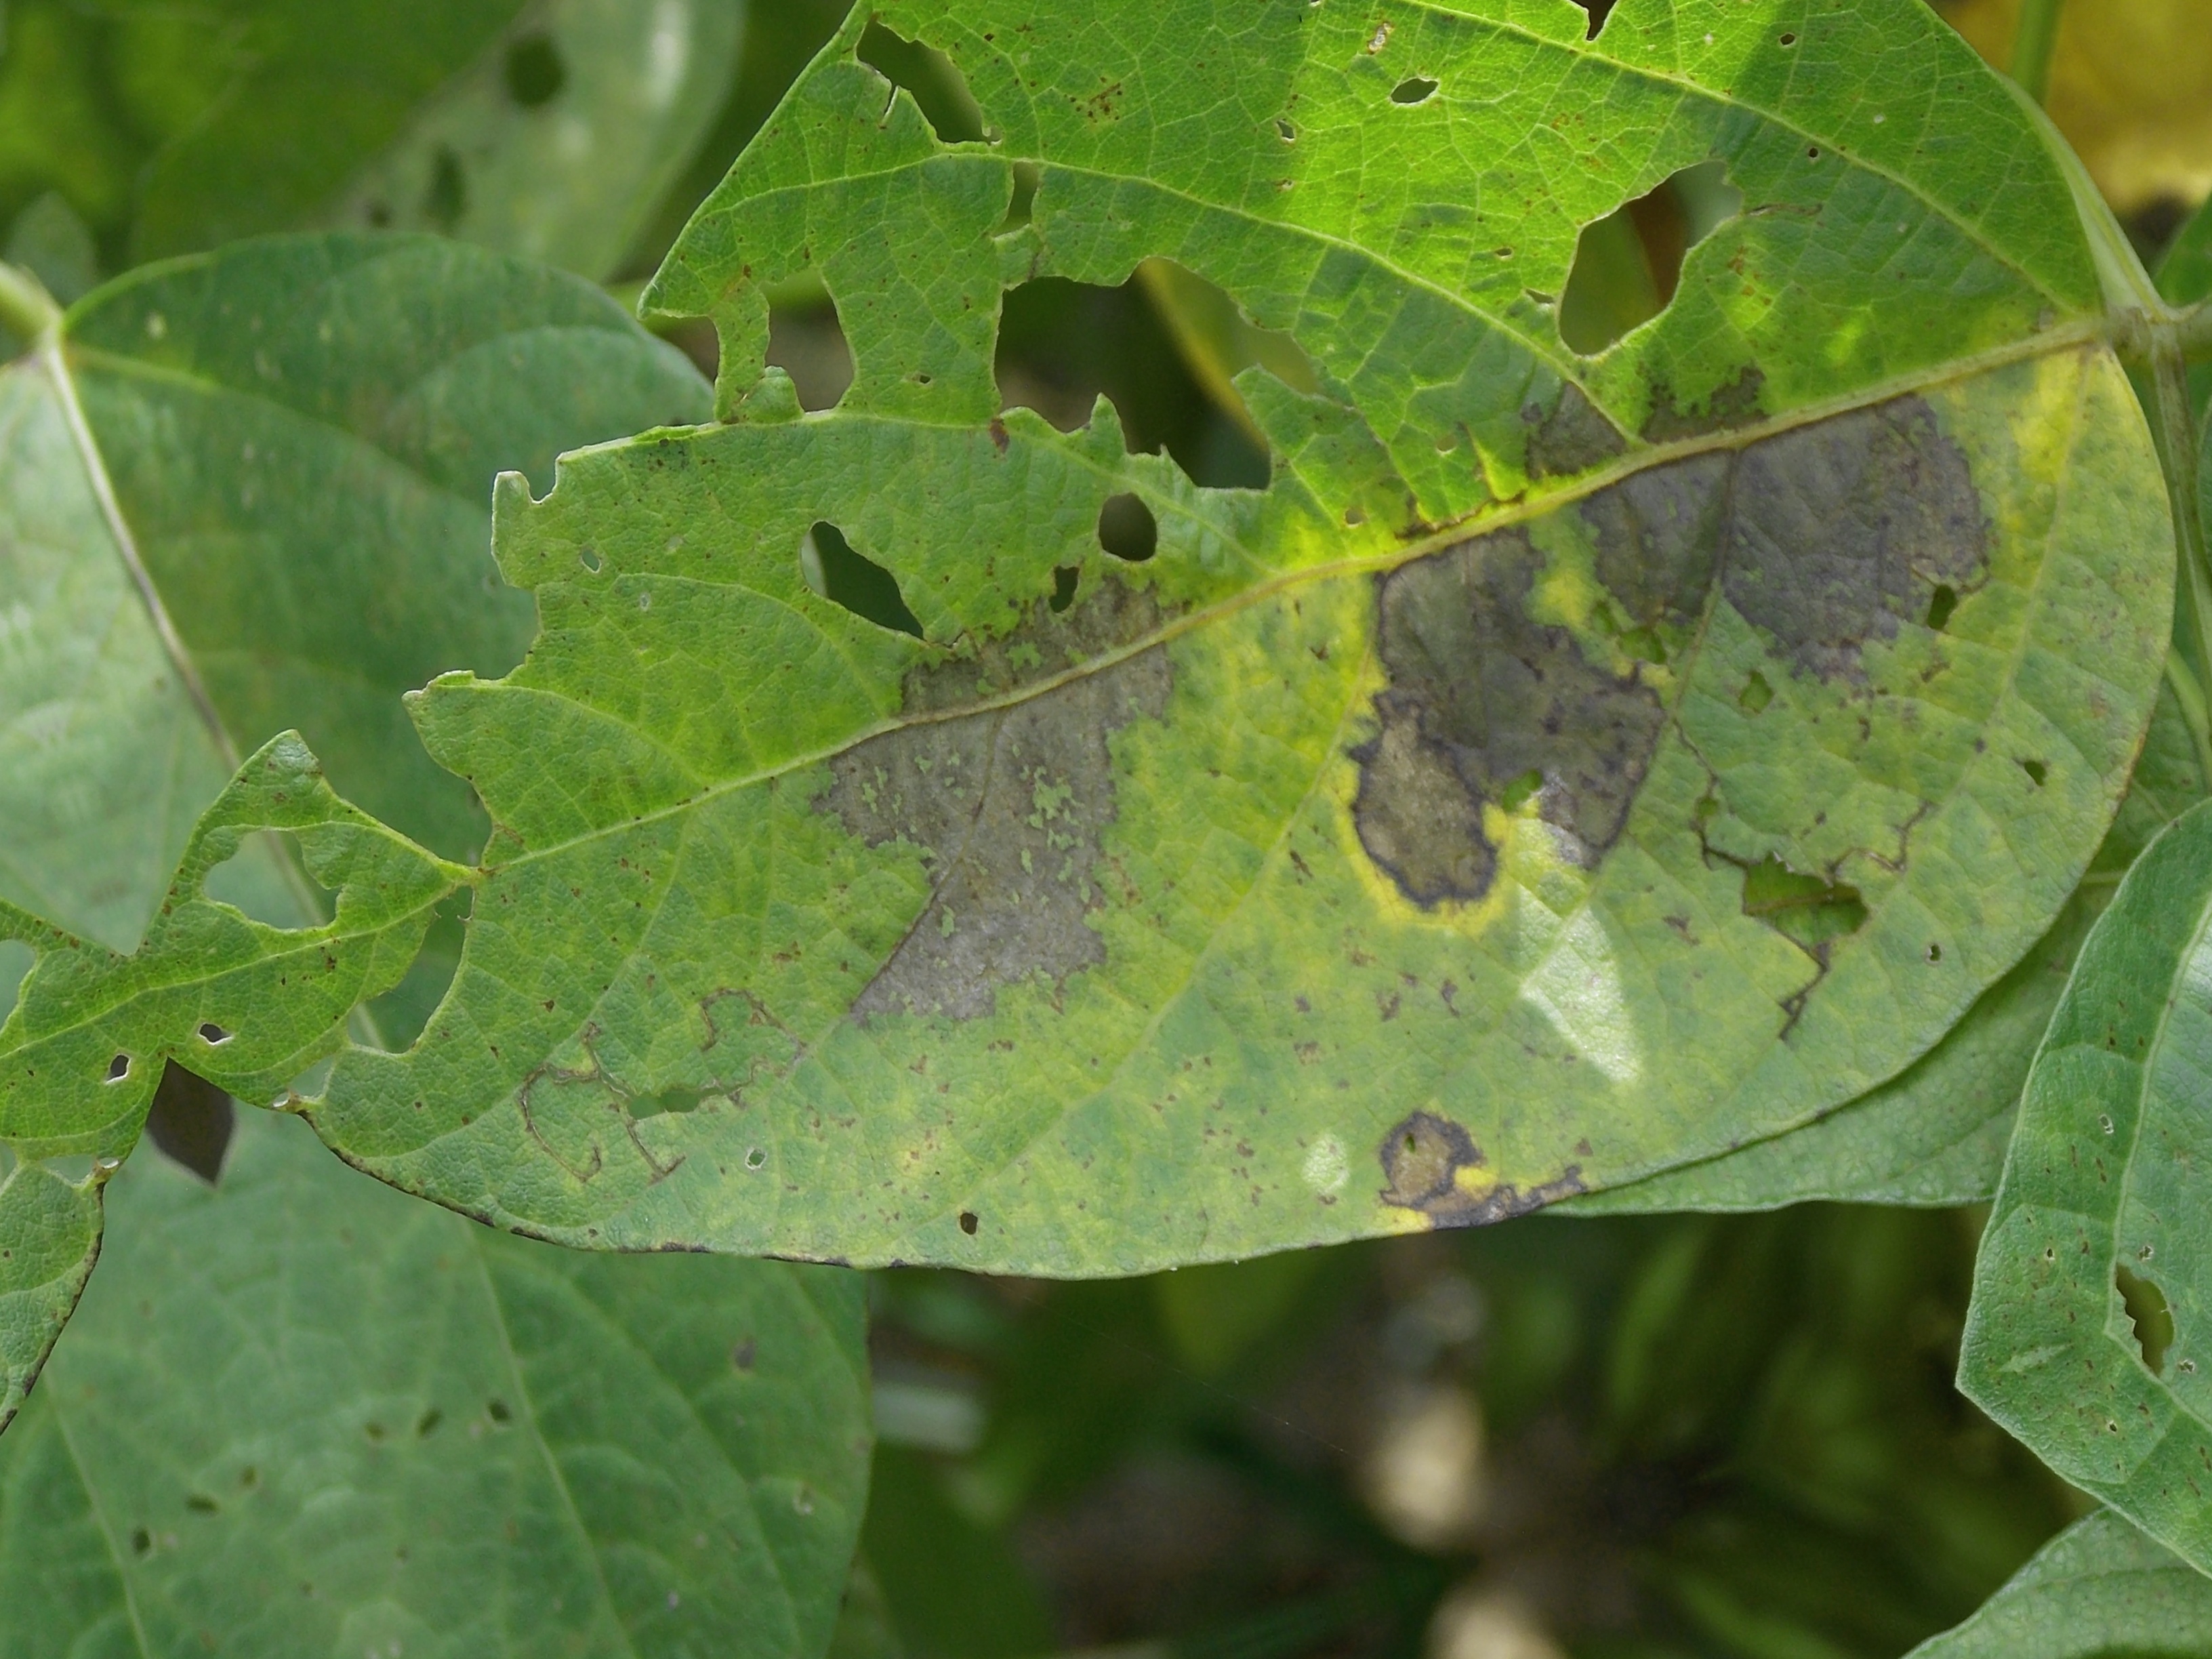
Label: Disease